Centro de Convenções Poeta Ronaldo Cunha Lima

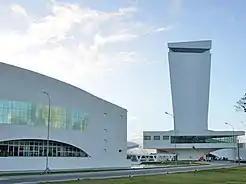
Lookout tower to the right, and the Stone Theater of the Kingdom to the left

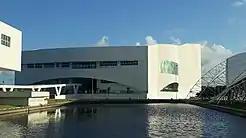
Facade of the Pedra do Reino Theater

The structure of the Pedra do Reino Theater, which is the largest theater in the Brazilian Northeast and the second largest theater in Brazil surrounds state-of-the-art sound and stage lighting. Of the 2,924 seats there are 2,820 common seats; 18 armchairs for obese people; 36 seats for people with reduced mobility and 50 seats for wheelchair users. The theater has six levels. It has shapes in curves and is composed of four volumes: entrance hall, foyer, audience and stage.